Maksim Petrov (footballer)

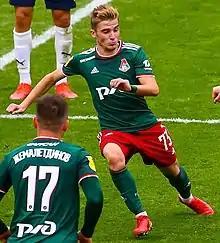
Petrov with Lokomotiv Moscow in 2021

Maksim Vyacheslavovich Petrov (born 18 January 2001) is a Russian footballer playing as a midfielder for Baltika Kaliningrad. He is mostly used as a winger, after playing most of his junior career in a central midfielder position.